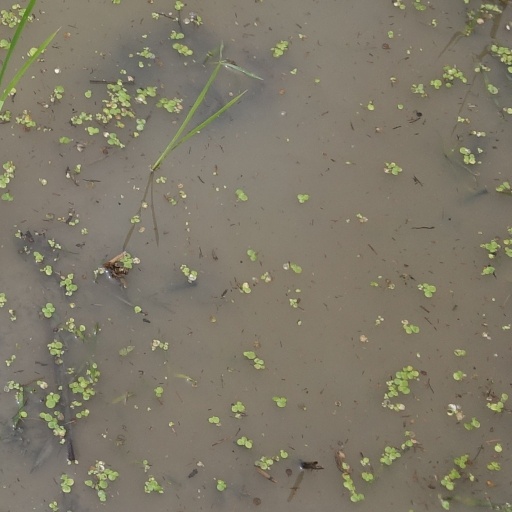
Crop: rice